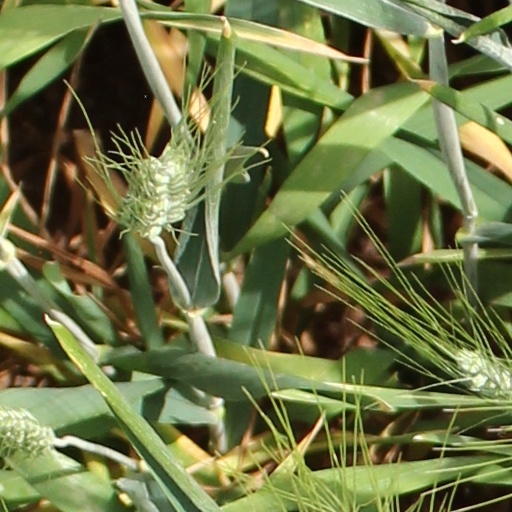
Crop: wheat